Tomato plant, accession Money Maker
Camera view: bottom (45 deg); turntable rotation: 0 degrees
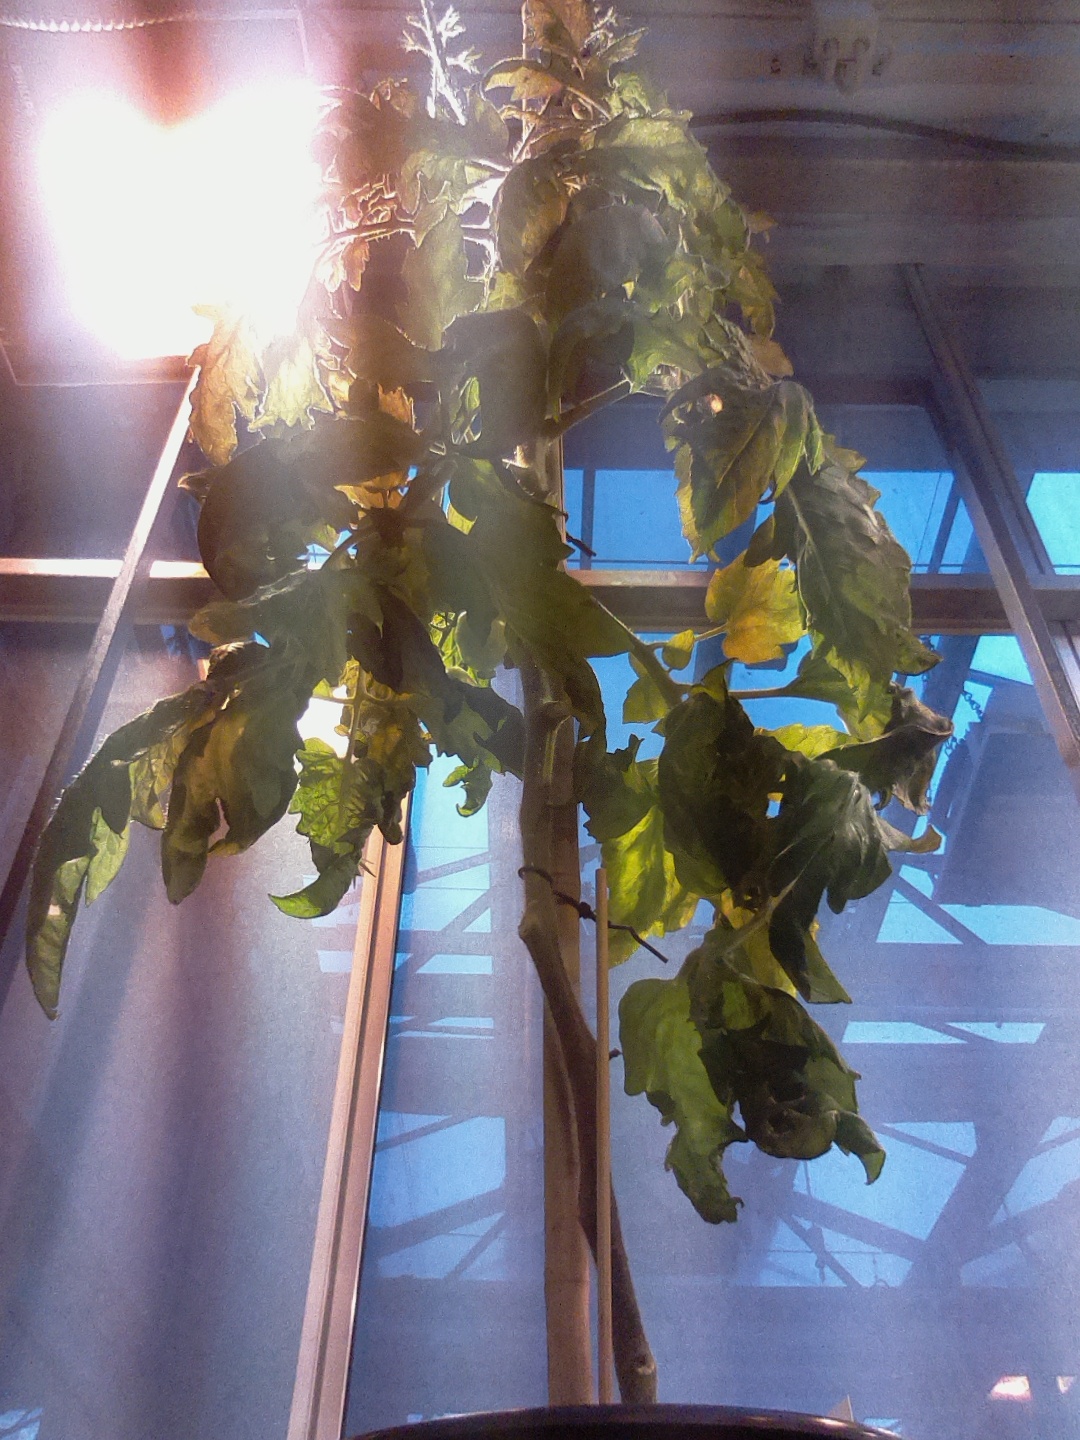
BBCH growth stage 77: 70%-80% of final fruit size